Mine flail

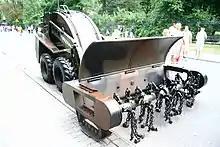
Božena 4 UGV with mine flail in Polish service.

It is known that flails do not reliably detonate all the mines in the area being swept, leaving it potentially hazardous. Some mines, such as the Italian MAT/6 mine, are designed to be flail resistant. Mines that have been buried for many years may become unreliable and fail to detonate when struck, yet they may still be hazardous. Also, some mines are smashed without being detonated. This is referred to as a "disruptive strike" and still renders the mine harmless, but the ground is contaminated with metal debris and undetonated explosive material. This makes it harder to carry out the necessary manual check of the area after the flail had finished, either with metal detectors or explosive sniffer dogs. There were also anecdotes of mine flails flinging live mines out of the mine field and into safe areas. An experiment with inert mine-analogues demonstrated that this could happen; some mines were thrown over by the flail and, in one case, .